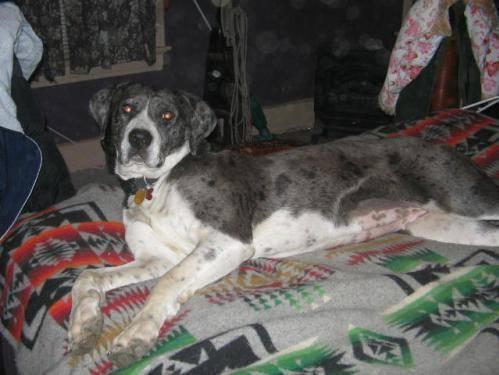
dog